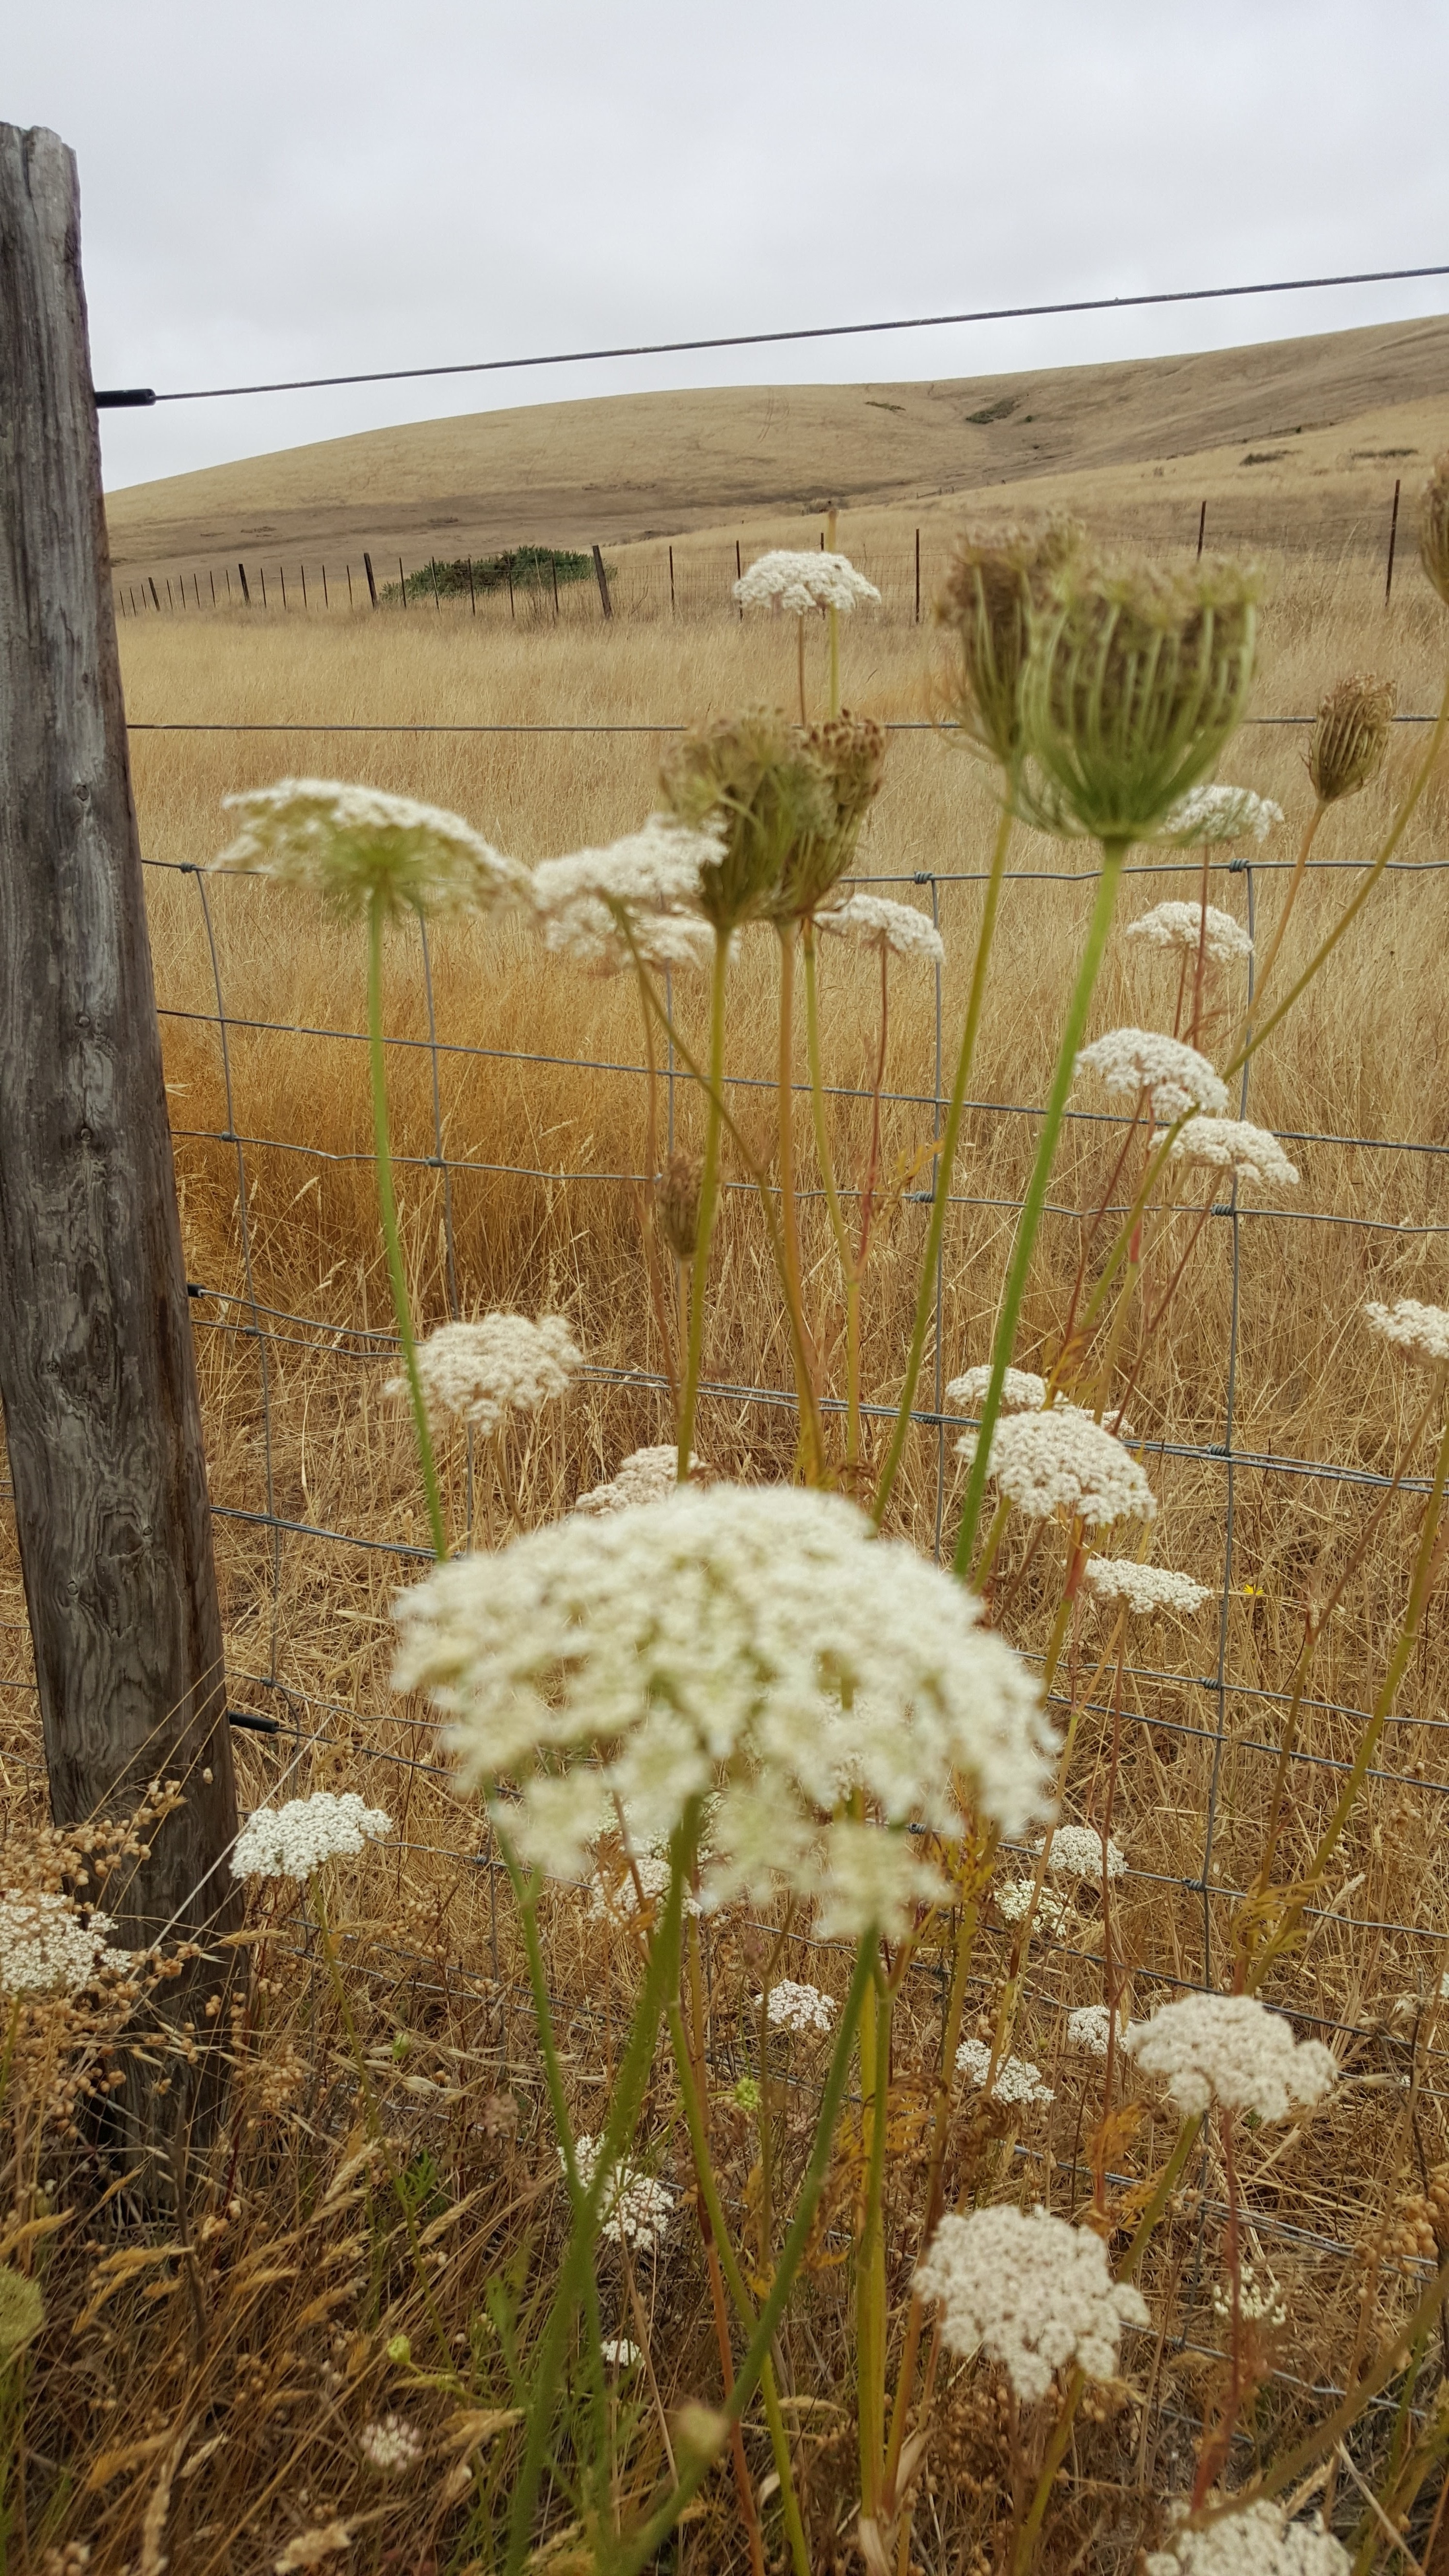
landscape, nature, grass, wilderness, field, prairie, flower, soil, botany, flora, wildflower, wetland, woodland, habitat, ecosystem, rural area, flowering plant, natural environment, grass family